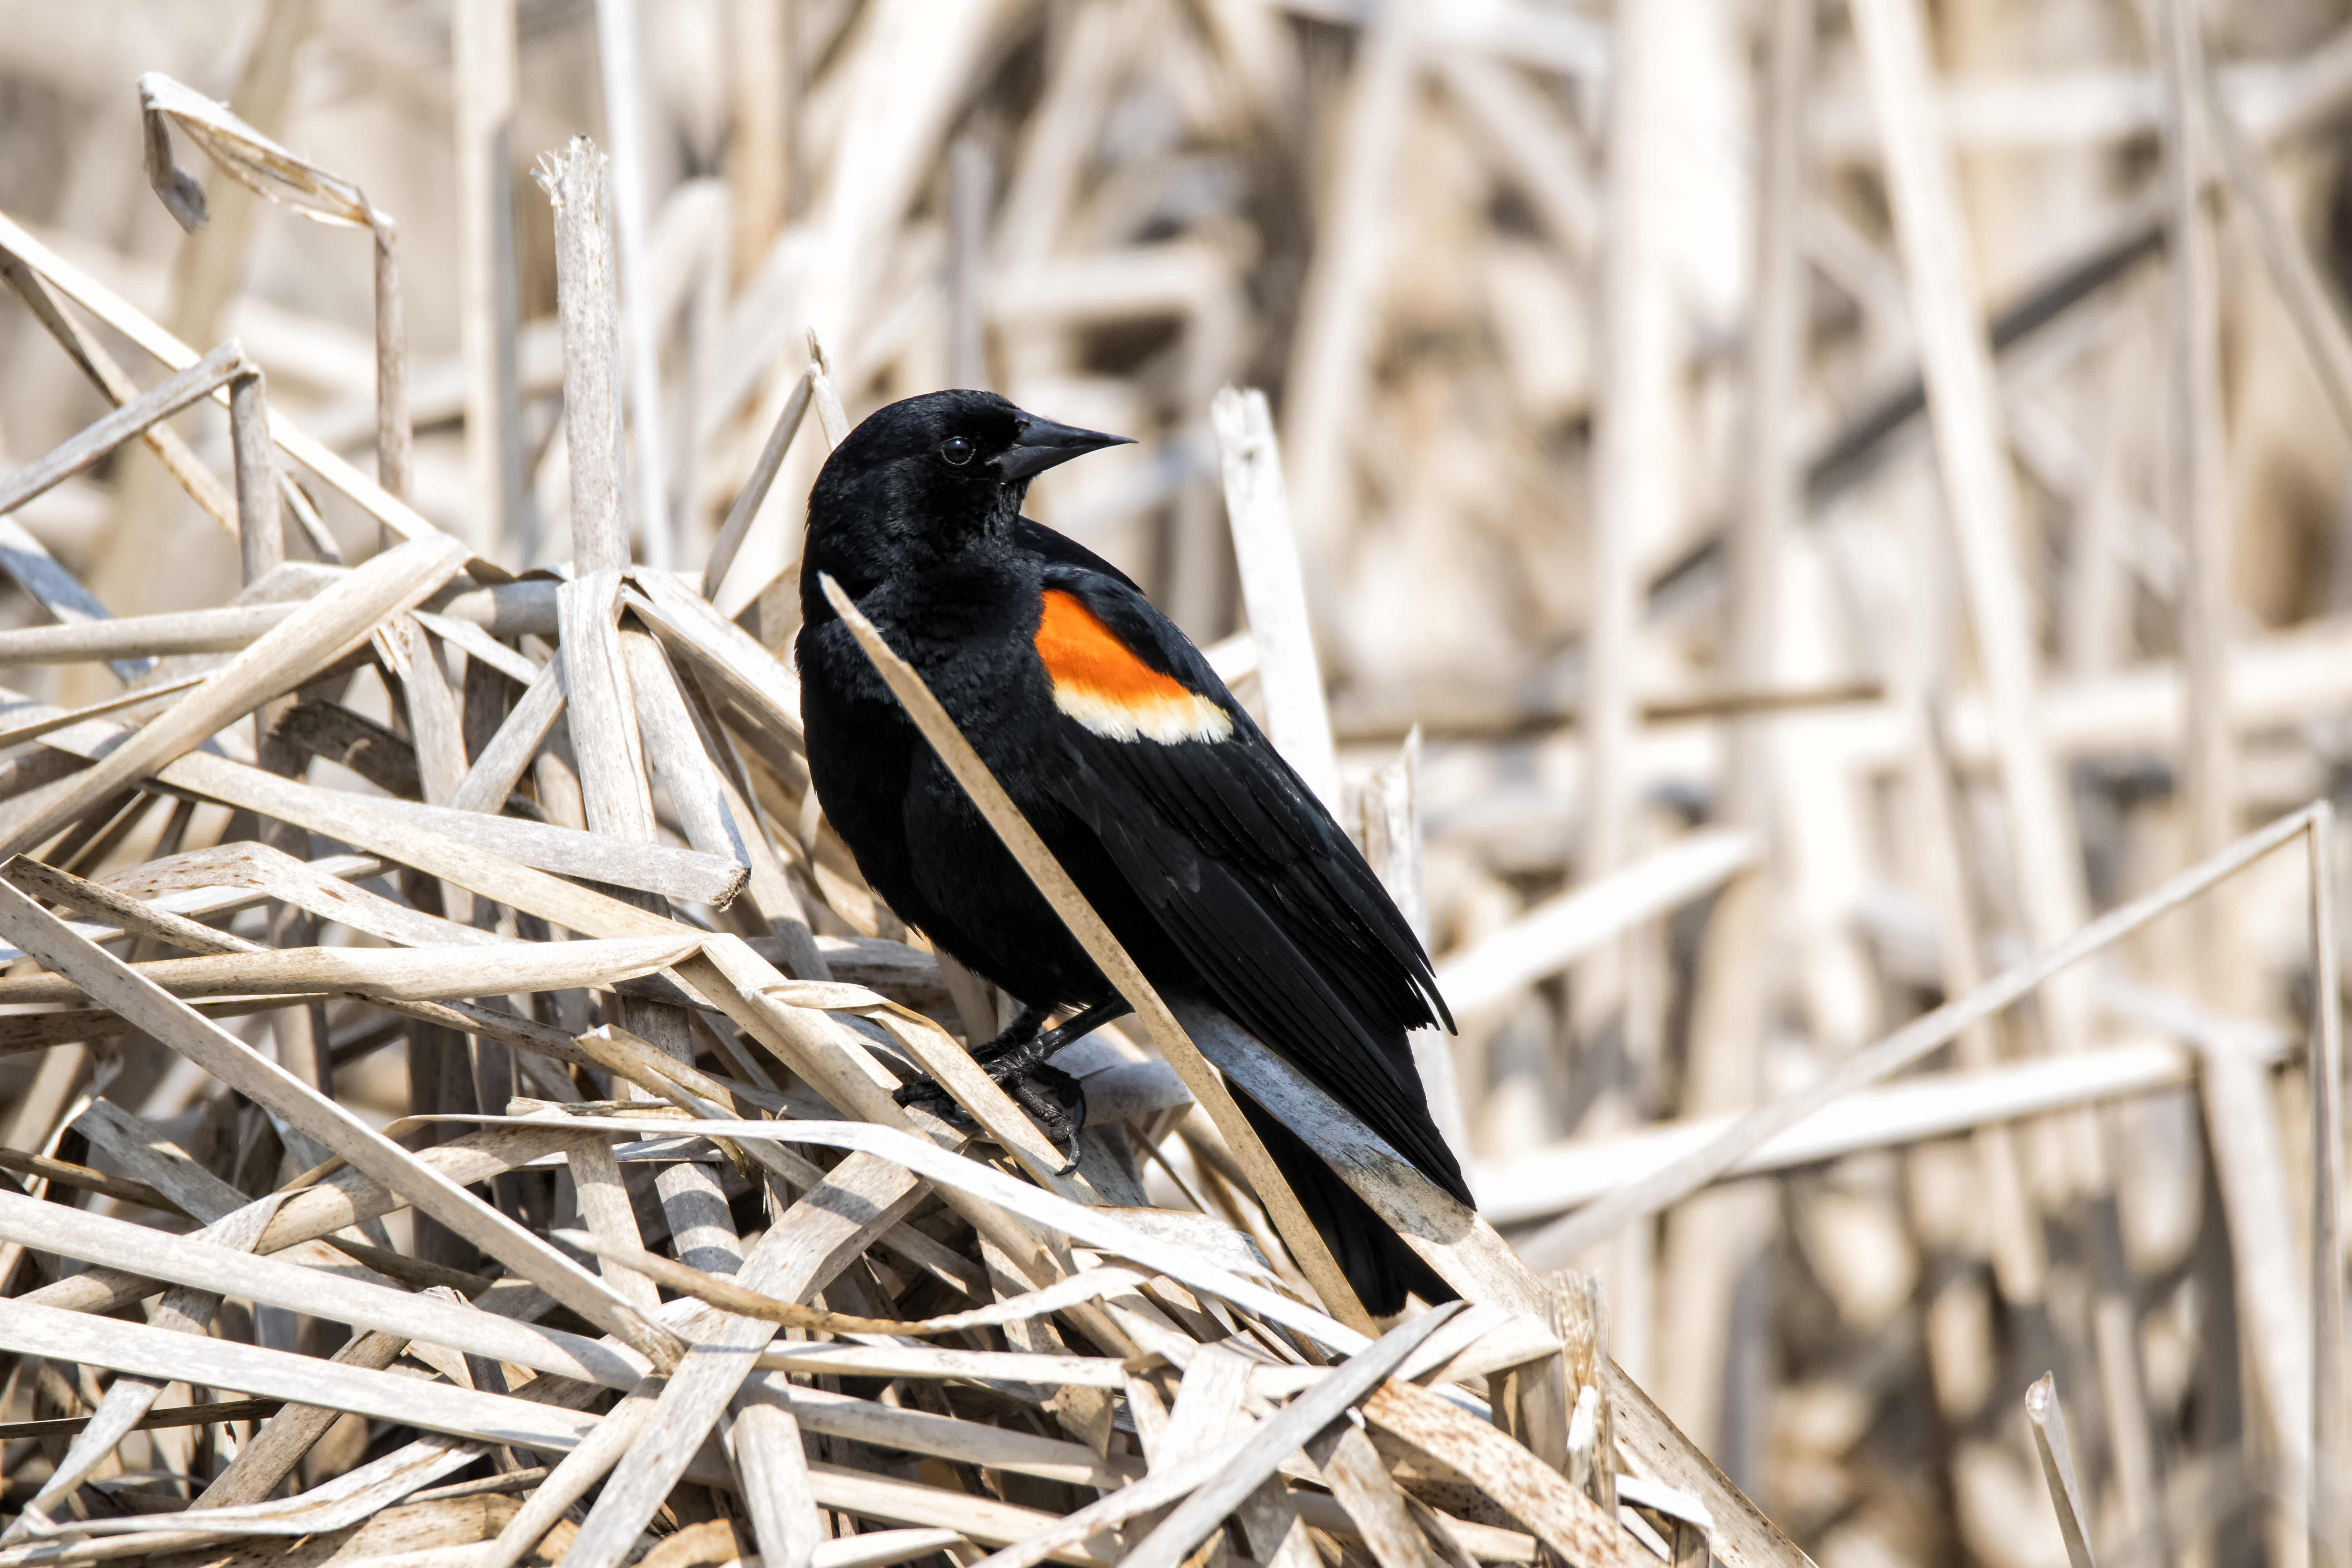
nature, branch, bird, wildlife, red, beak, winged, fauna, close up, canada, a, vertebrate, quebec, blackbird, sherbrooke, oiseau, carouge, paulettes, old world flycatcher, perching bird